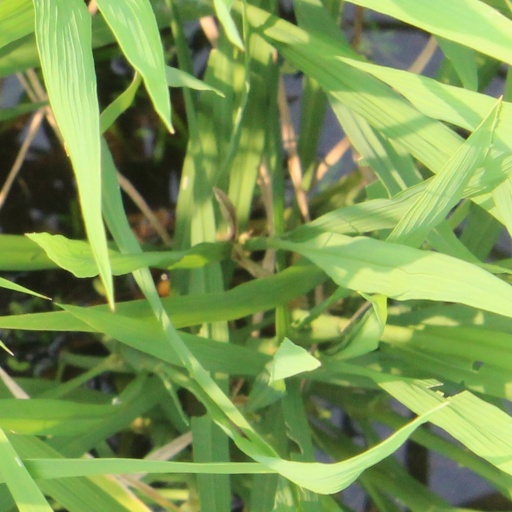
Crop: rice